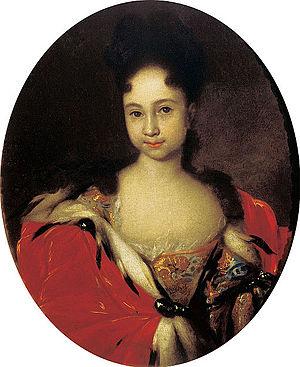
Anna Petrovna de Russie, né le 27 janvier 1708 à Moscou, décédée le 4 mars 1728 à Kiel.